Agincourt Square, Monmouth

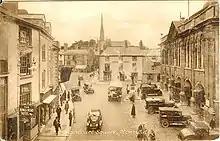
Agincourt Square in the 1930s, looking towards the northeast

The mediaeval market place in Monmouth developed from the bailey of the castle, and originally covered a much larger area than the present square. The square was the venue of the town's market, both before and after the Shire Hall was built in 1724. It was known as the Market Place in 1804, according to the local publisher Charles Heath.